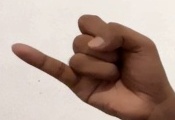
ASL sign: J